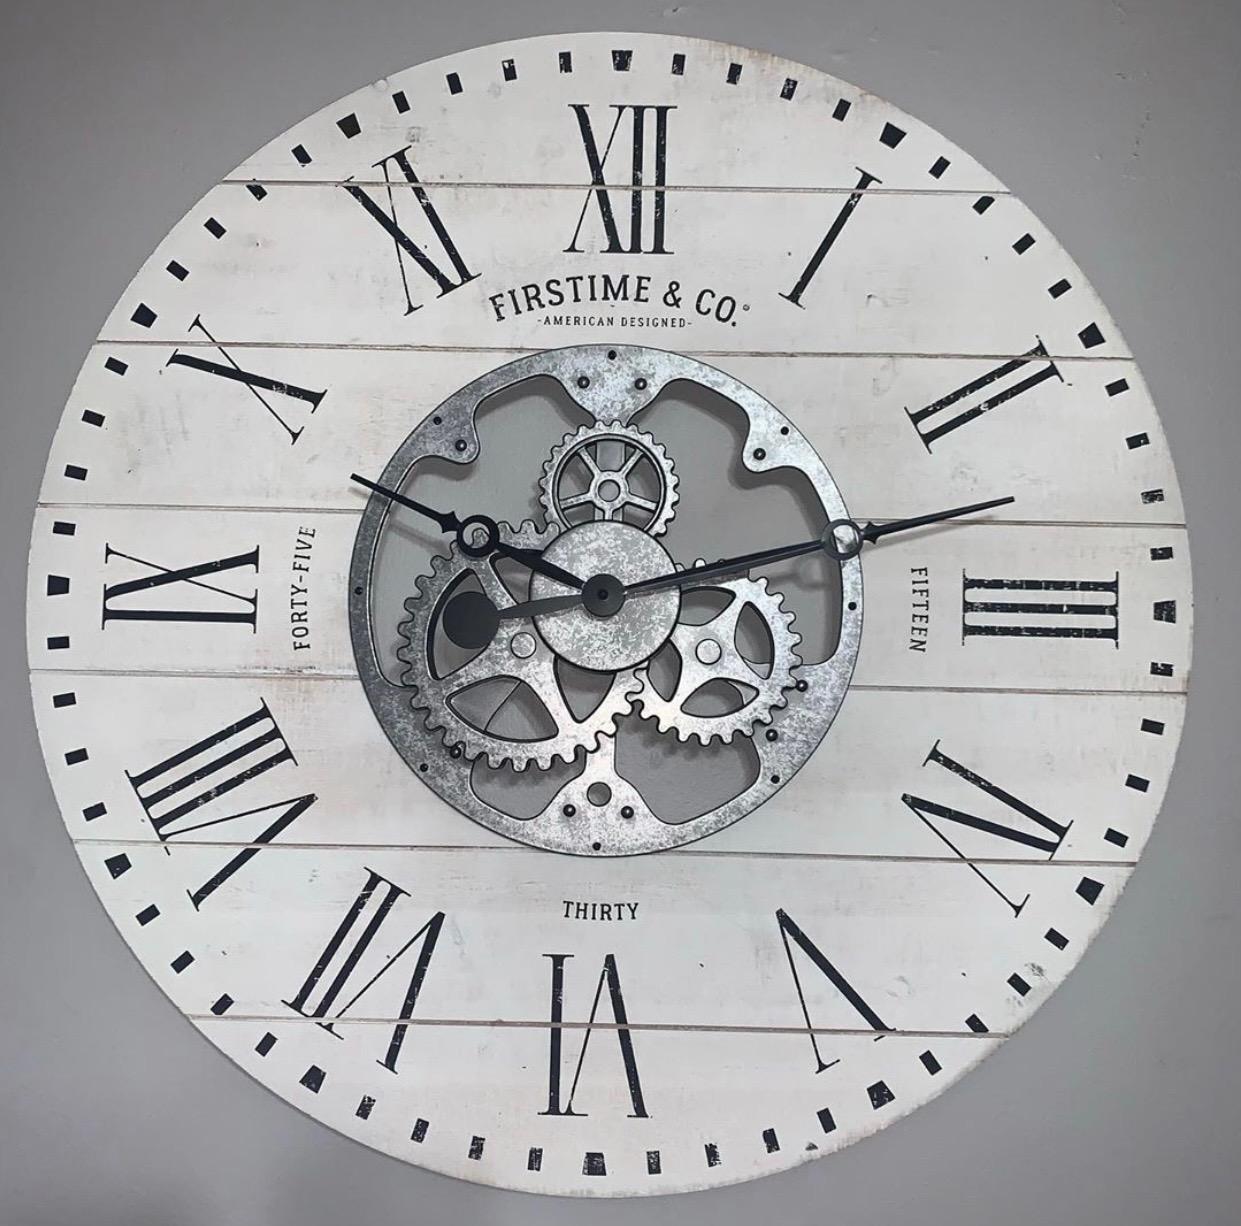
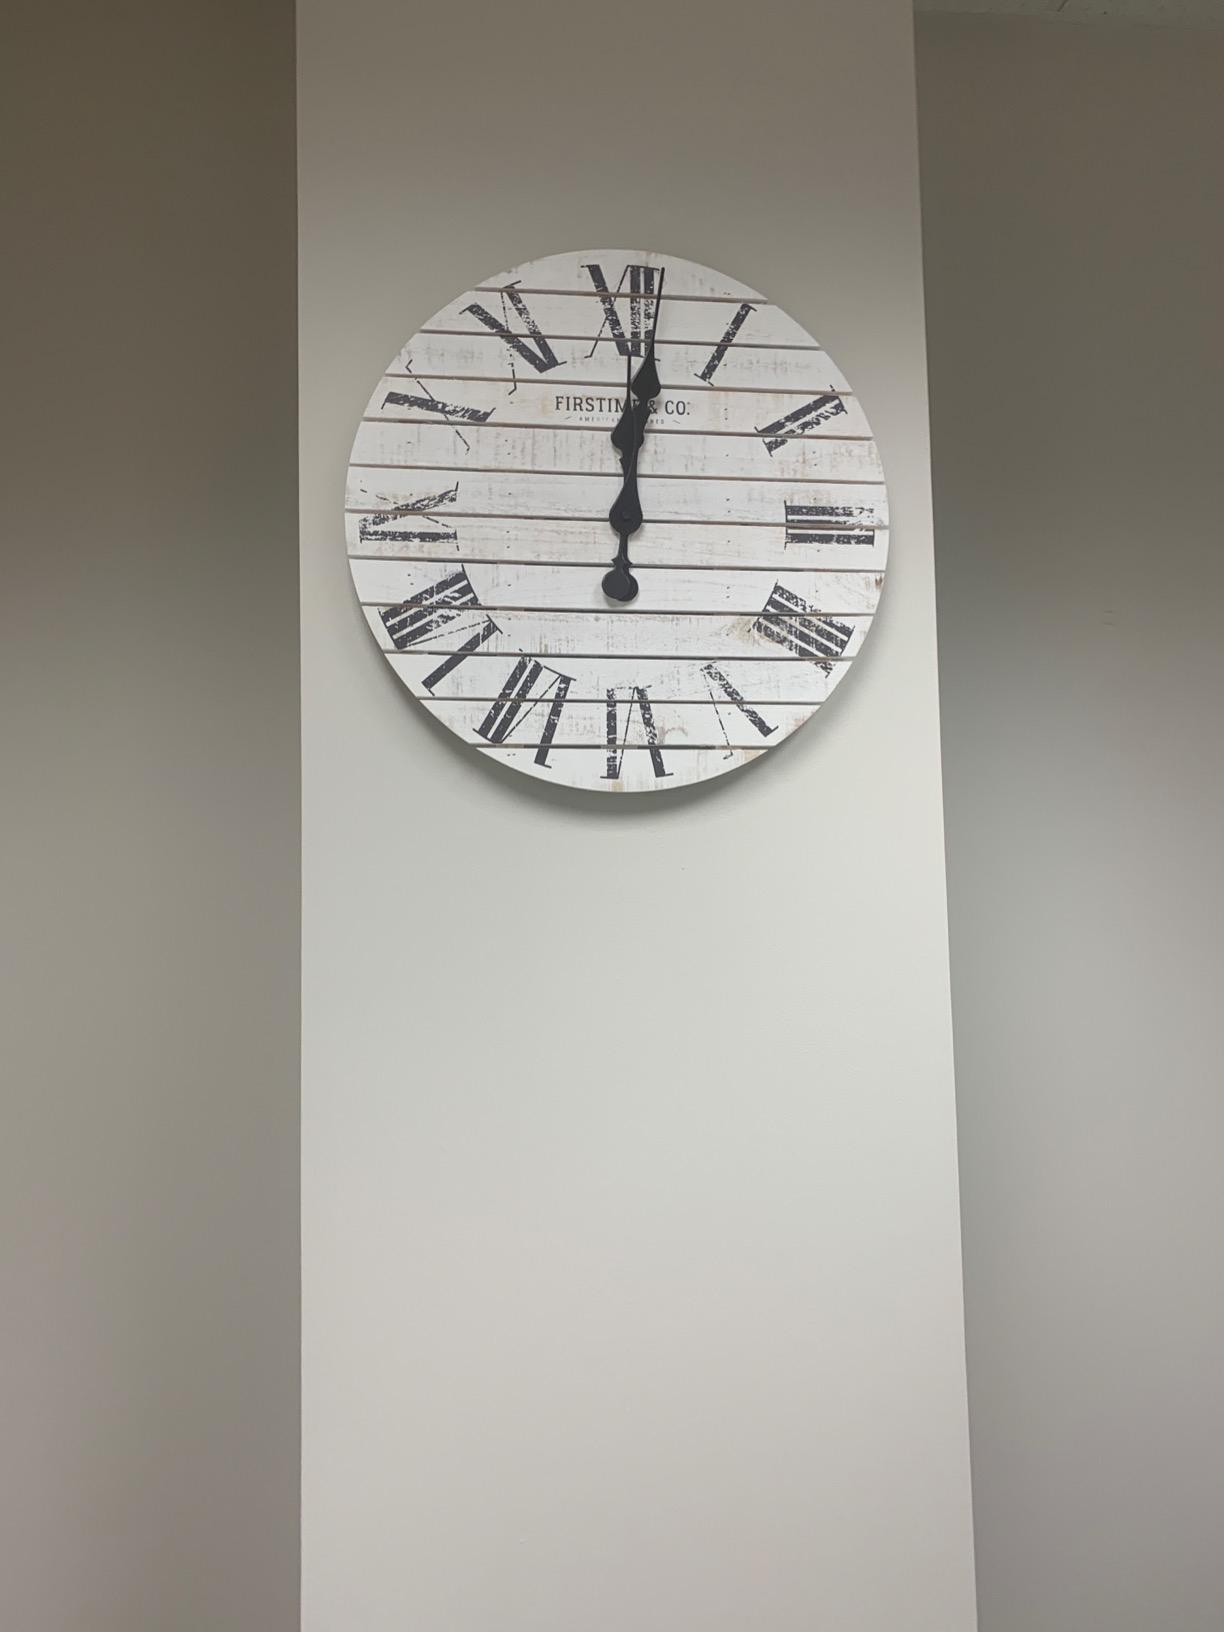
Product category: clock
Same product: no